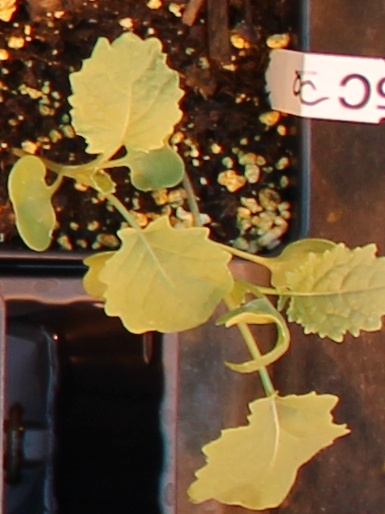
Label: Canola